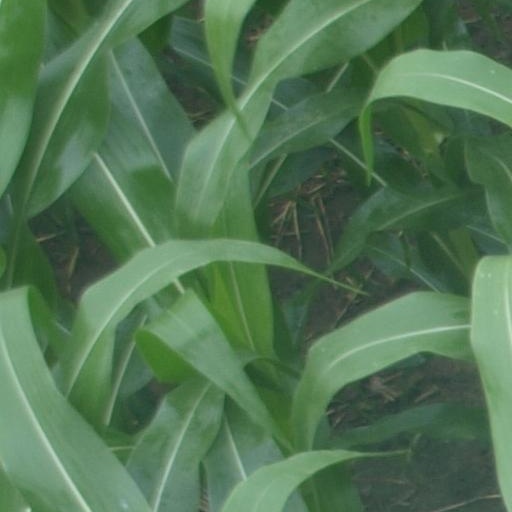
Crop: maize; corn